Great Basin

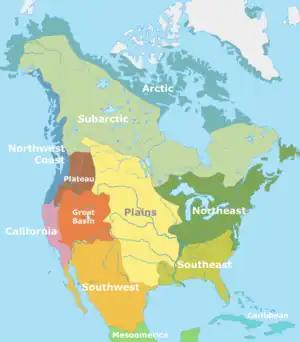
Native American tribes that inhabited the Great Basin were divided between the "Great Basin" and, in the Colorado Desert region, the "California" tribal classifications.

There has been a succession of indigenous peoples of the Great Basin. Paleo-Indian habitation by the Great Basin tribes began as early as 10,000 B.C. . Archaeological evidence of habitation sites along the shore of Lake Lahontan date from the end of the ice age when its shoreline was approximately higher along the sides of the surrounding mountains. The Paleo-Indians were mainly hunters and hunted bison, the extinct mammoth, and extinct ground sloth. For housing, since they followed the animals they were hunting, they had no permanent villages.